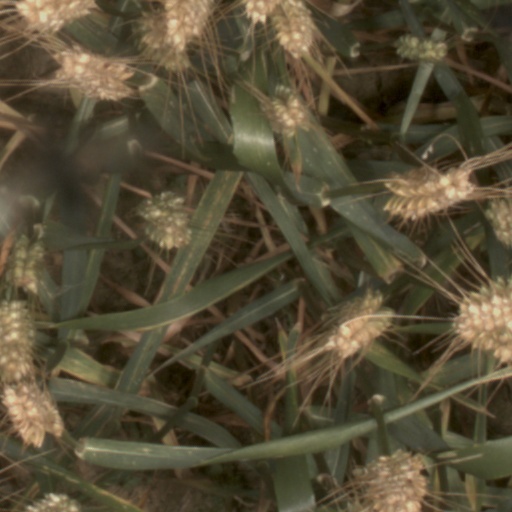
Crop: wheat